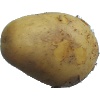
Label: Potato White 1